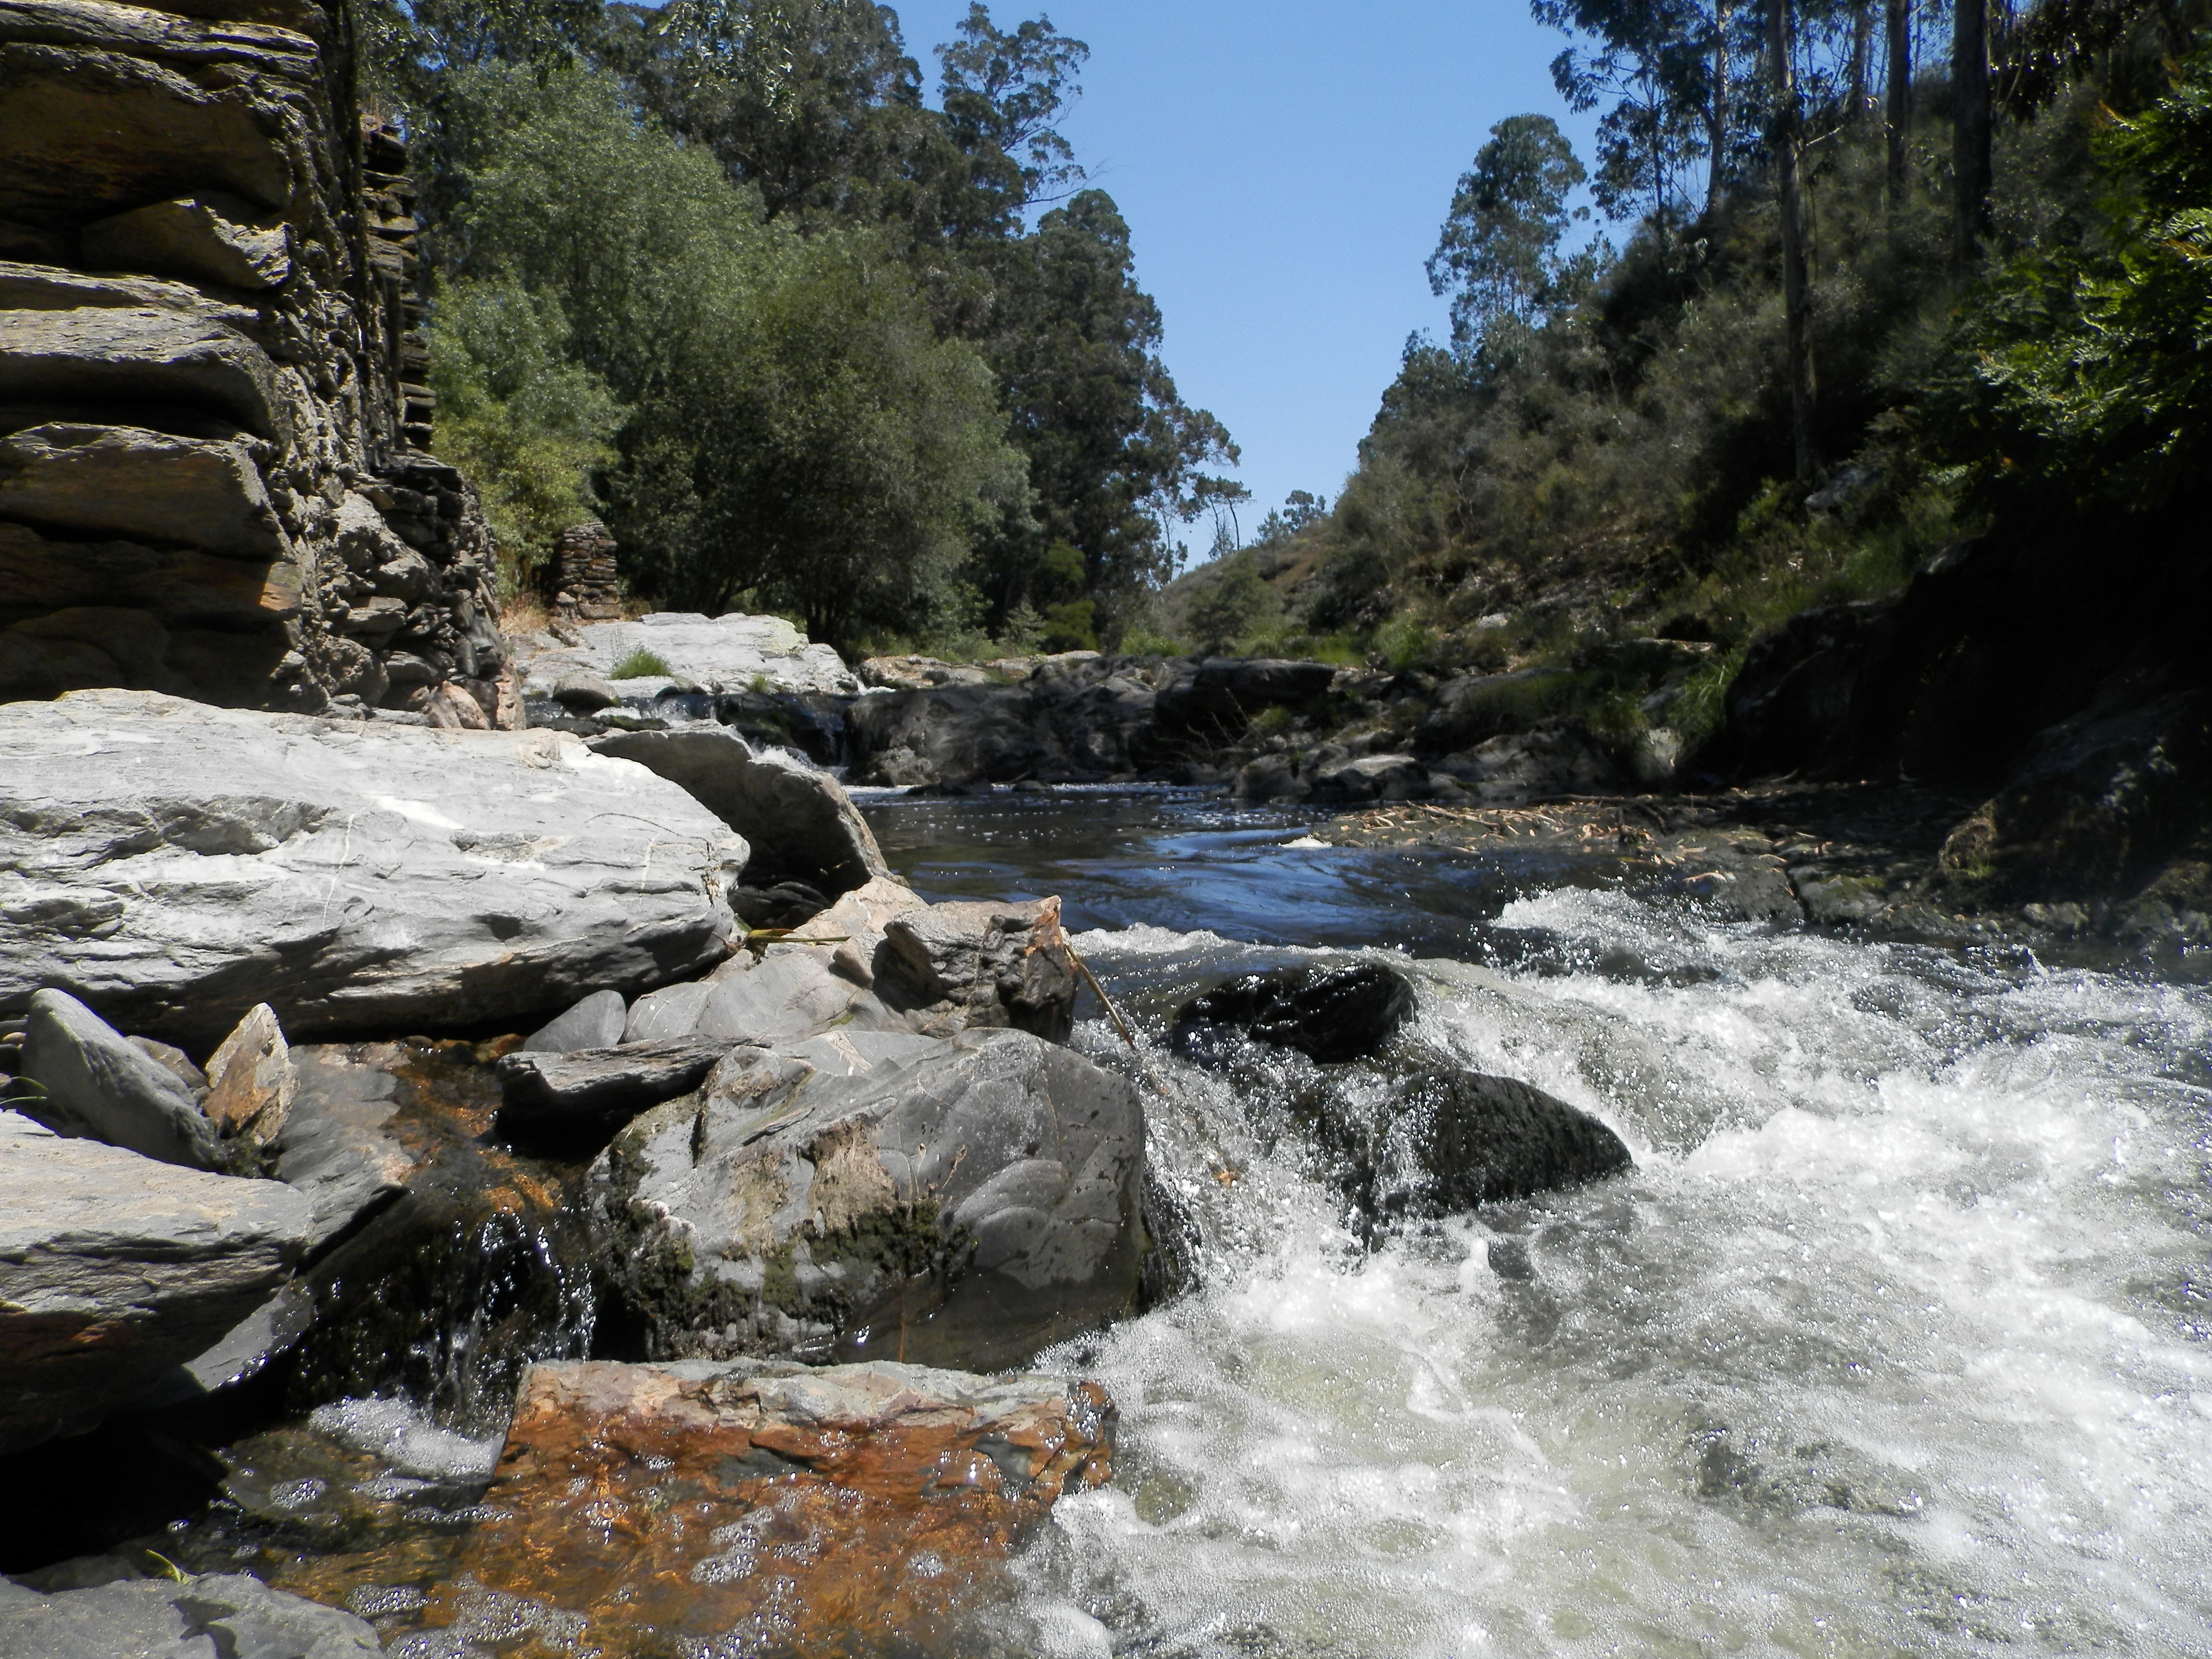
water, rock, creek, chain, river, valley, stream, rapid, body of water, water feature, watercourse, landform, geographical feature, ferreira river